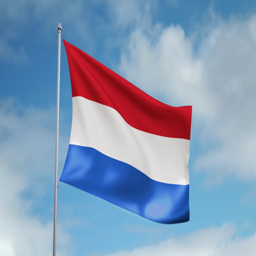
hd 1080p clip with a slow motion waving flag .